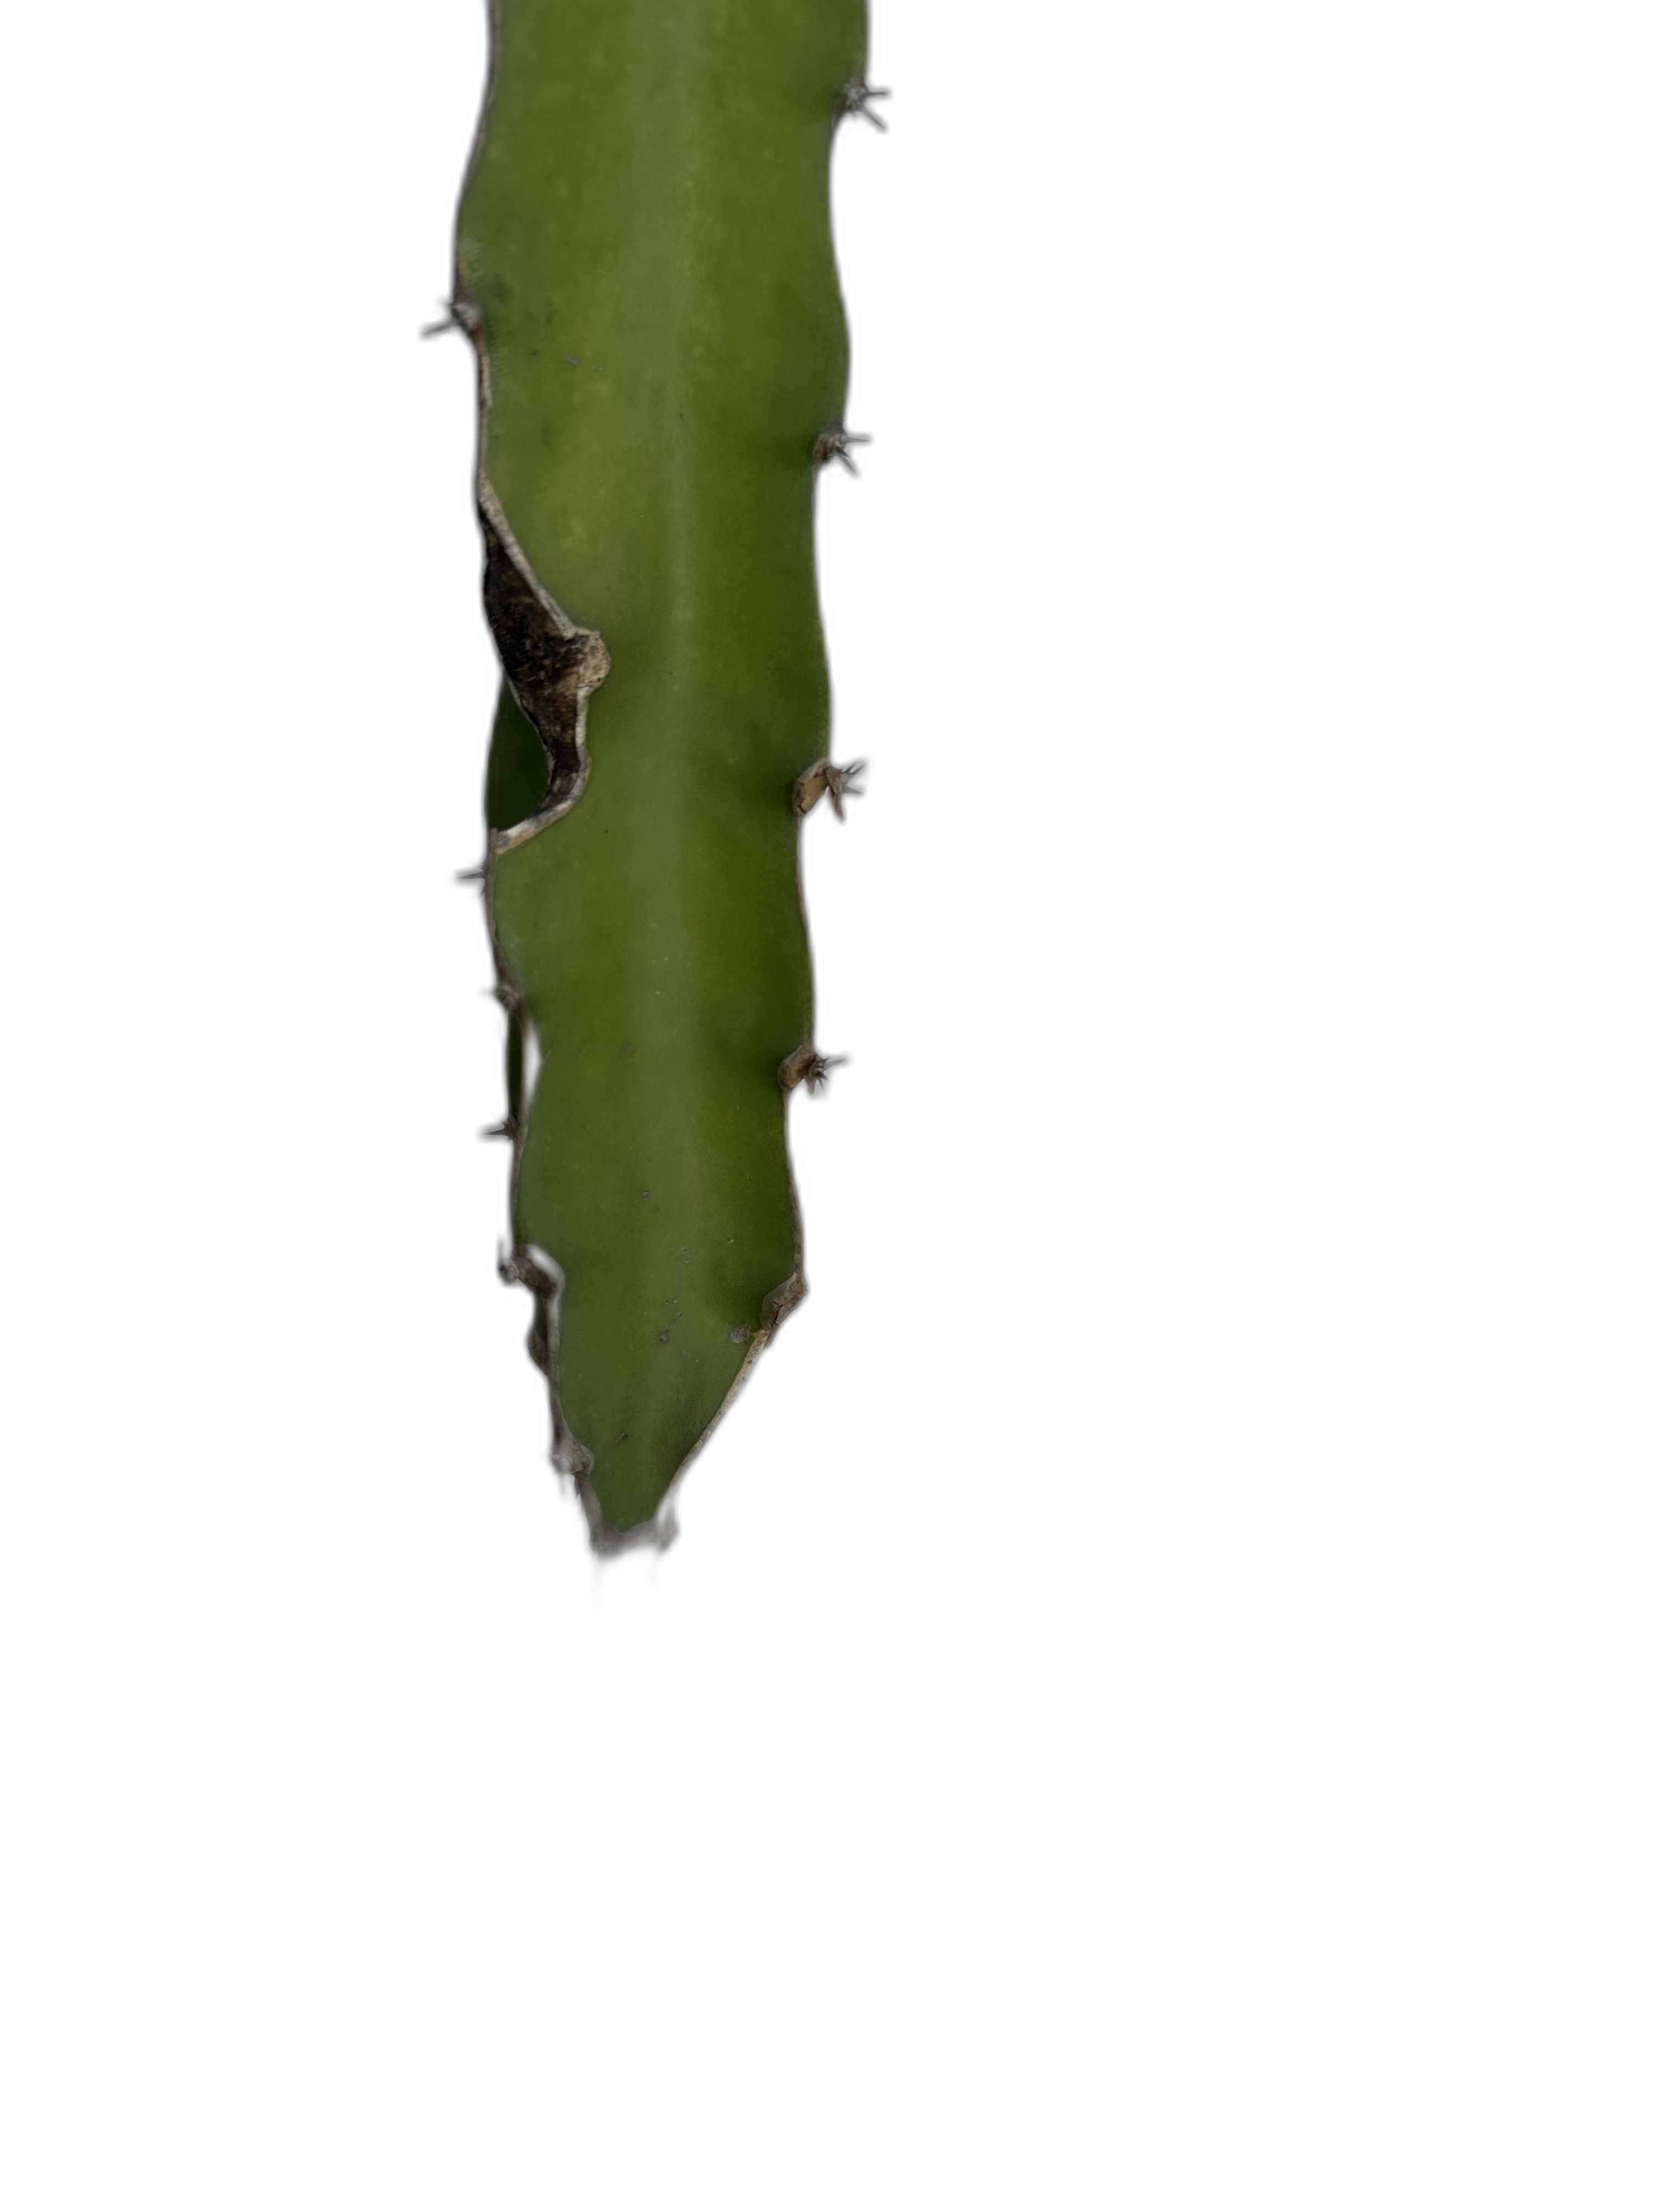
Label: Good leaf